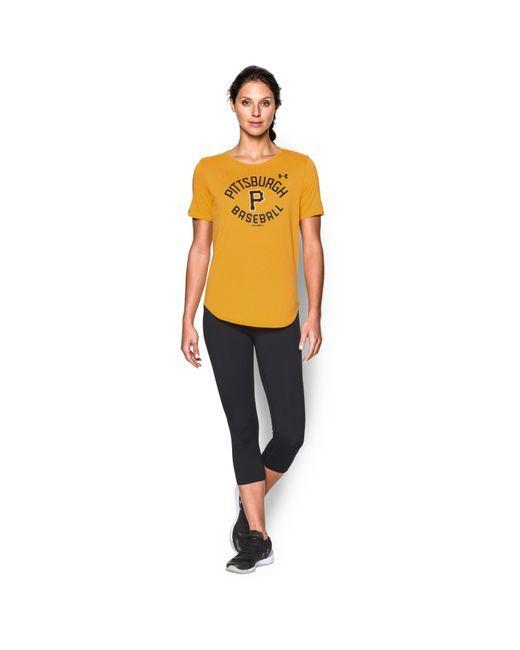
Kleinkind goldenes Pittsburgh Pirates Team Uniform T-Shirt